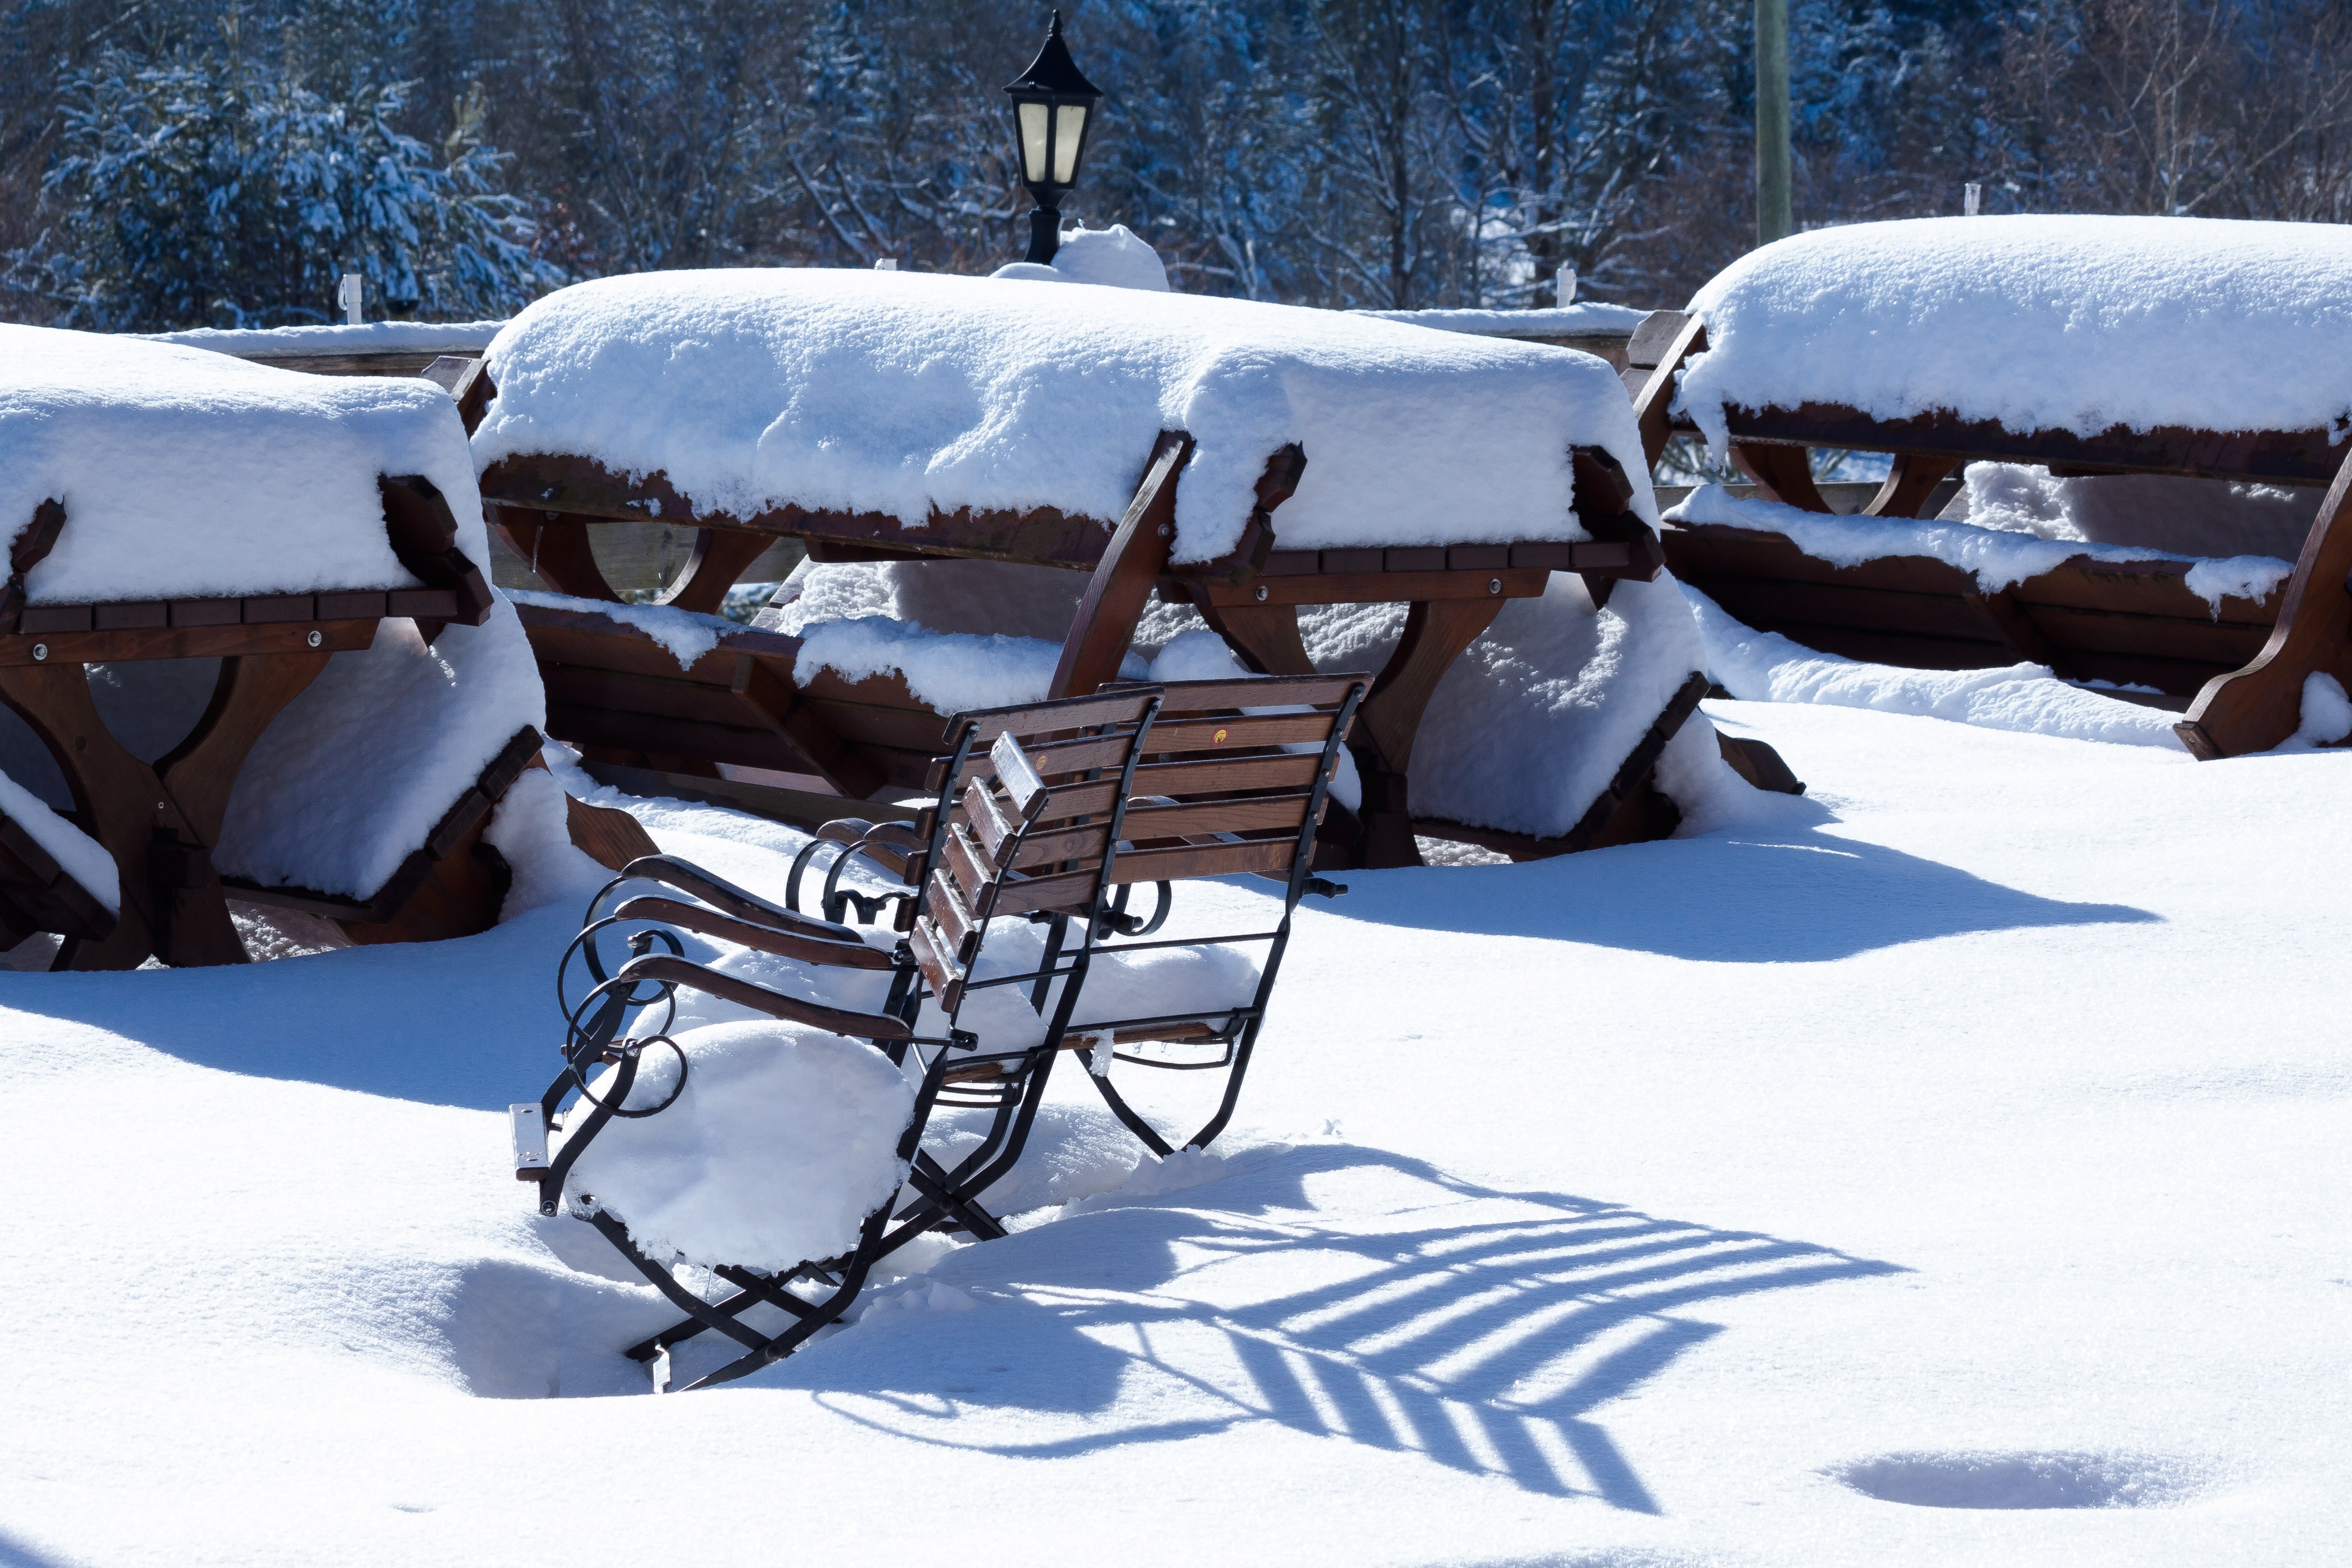
snow, winter, white, vehicle, weather, shadow, snowy, season, chairs, sled, blizzard, beer garden, dining tables